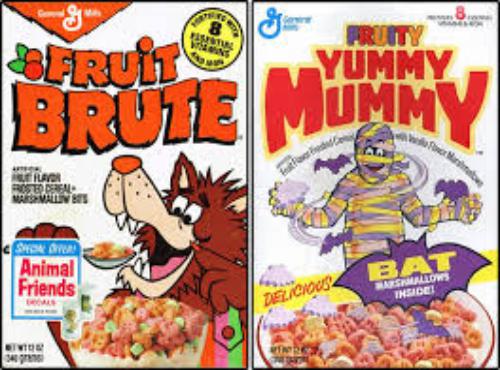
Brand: Fruit Brute
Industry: Food